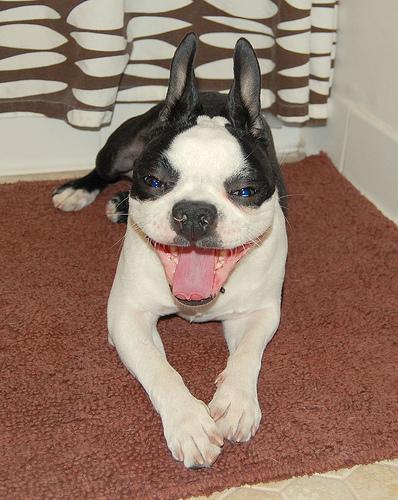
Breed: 230-n000084-Boston_bull